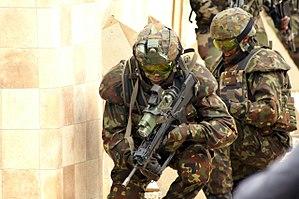
Le FÉLIN, acronyme de « Fantassin à équipements et liaisons intégrés », est le nom donné à un système de combat individuel destiné aux soldats de l'Armée de terre française. Ce programme, développé à partir du milieu des années 1990 par la société Safran Electronics & Defense, permet d'améliorer cinq fonctions essentielles : la communication, l'observation, la létalité, la protection, et enfin la mobilité et le soutien du soldat.